San Marino in the Junior Eurovision Song Contest 2015

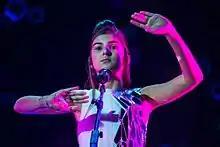
Kamilla Ismailova at the stage of JESC 2015

At the running order draw which took place on 15 November 2015, San Marino were drawn to perform fourteenth on 21 November 2015, following host country and preceding .